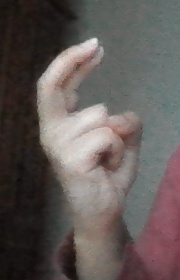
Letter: zay